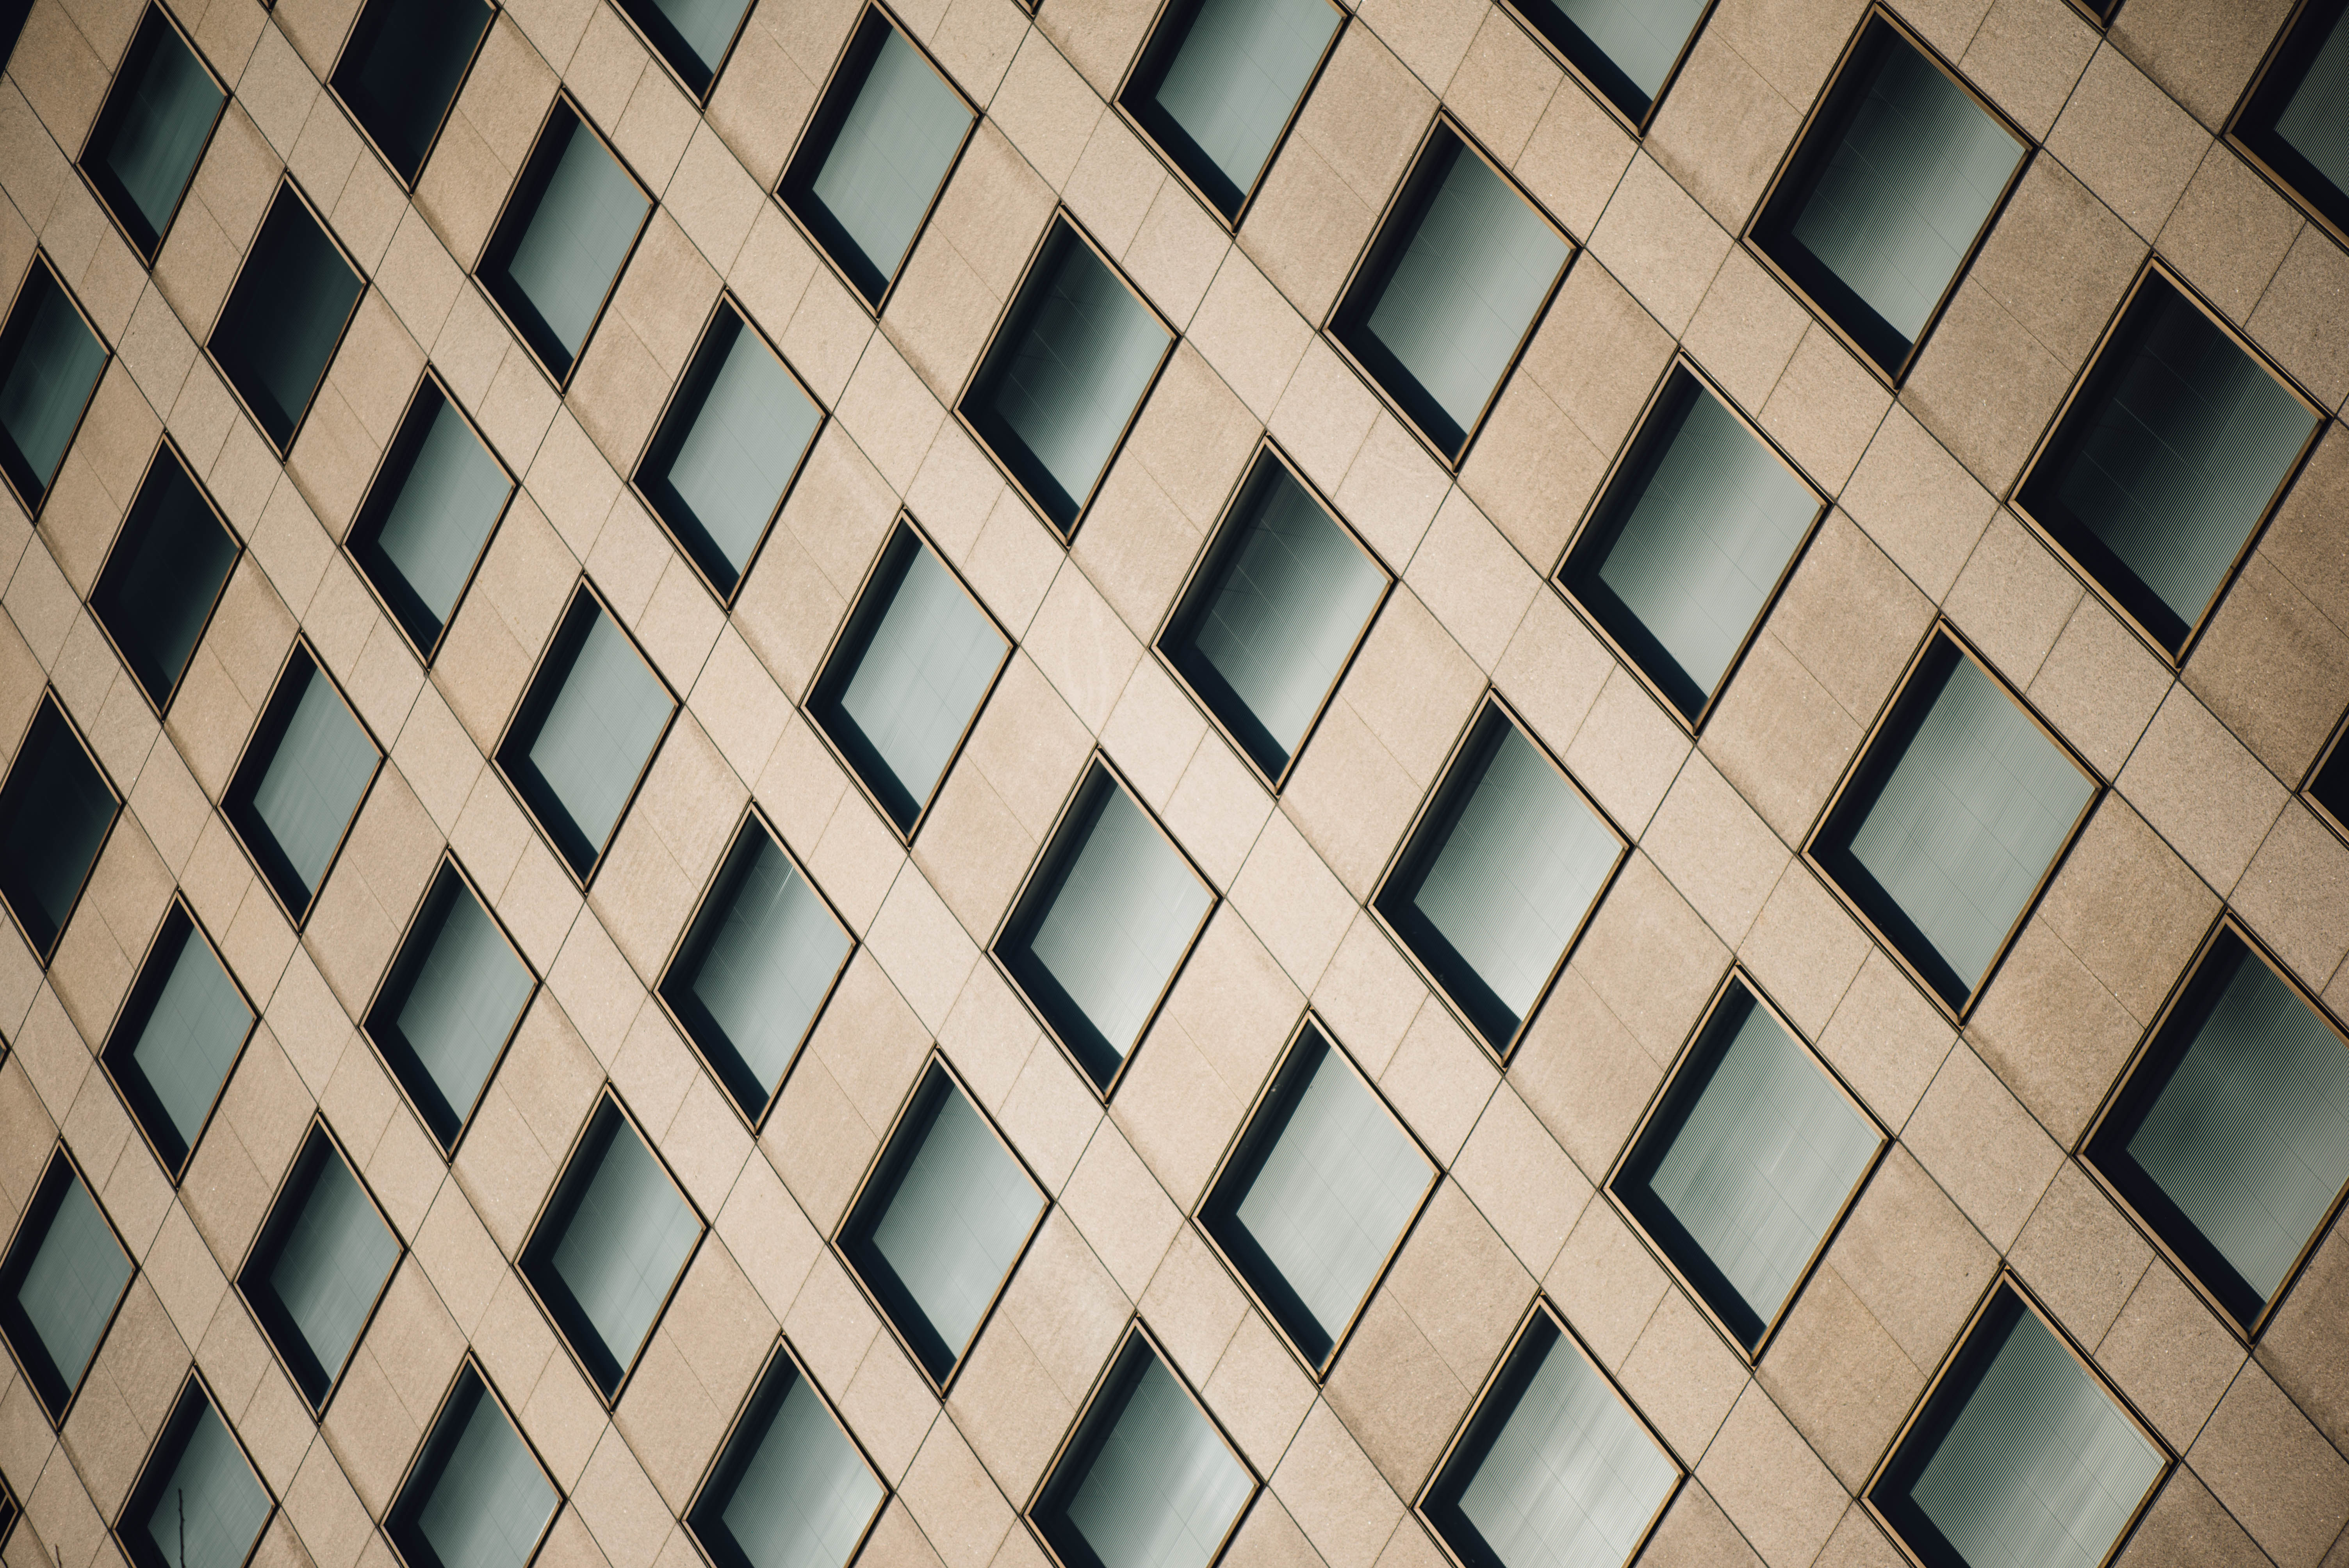
architecture, texture, floor, window, building, skyscraper, wall, steel, pattern, line, color, facade, brick, circle, interior design, design, symmetry, shape, flooring, daylighting, window covering